Christina McHale

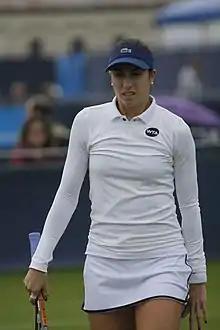
At the 2015 Eastbourne International

In Hobart at the Hobart International, she retired from her first-round match against eighth seed Alison Riske due to a right shoulder injury. At the Australian Open, McHale won her first-round match over Stéphanie Foretz in a three-set thriller. She was defeated in the second round by Carina Witthöft.